Vairocanābhisaṃbodhi Sūtra

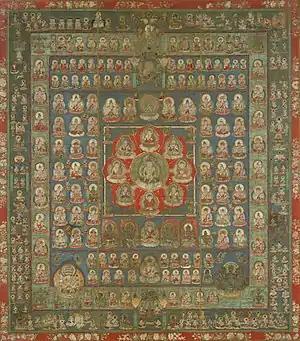
The Garbhadhātu maṇḍala as used in Śubhakarasiṃha's teachings from the "Mahāvairocana Tantra". Vairocana is located in the center.

The Vairocanābhisaṃbodhi Sūtra ("Vairocana’s Awakening Sutra"), also known as the Mahāvairocana Tantra (also known as 大日經 ) is an important Vajrayana Buddhist text composed before 674 CE. The Indian tantric master Buddhaguhya (fl. c.700 CE) classified the text as a caryātantra, and in Tibetan Buddhism it is still considered to be a member of the carya classification. In Japan where it is known as the "Mahāvairocana Sūtra" ("Daibirushana jōbutsu jinpen kajikyō)", it is one of two central texts in the Shingon school, along with the "Vajrasekhara Sutra". Both are also part of the Tendai school.